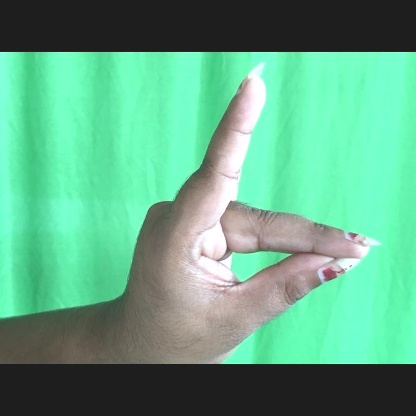
Mudra: Simhamukham